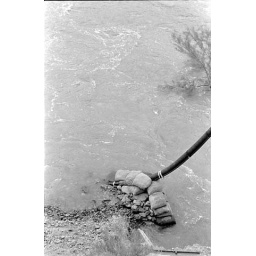
Trans canyon pipeline under sliver bridge during high water flows - 86,000 c.F.S june 10, 1983